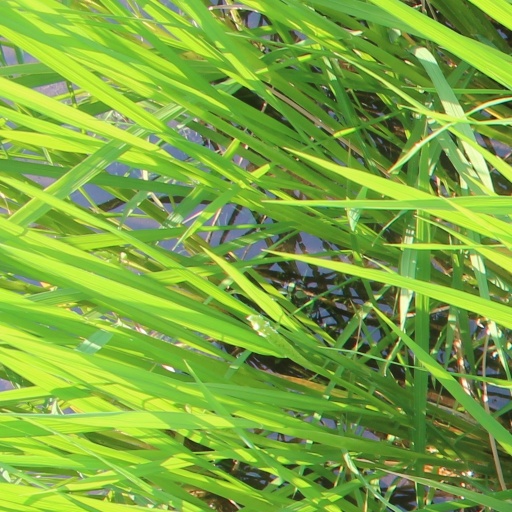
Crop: rice